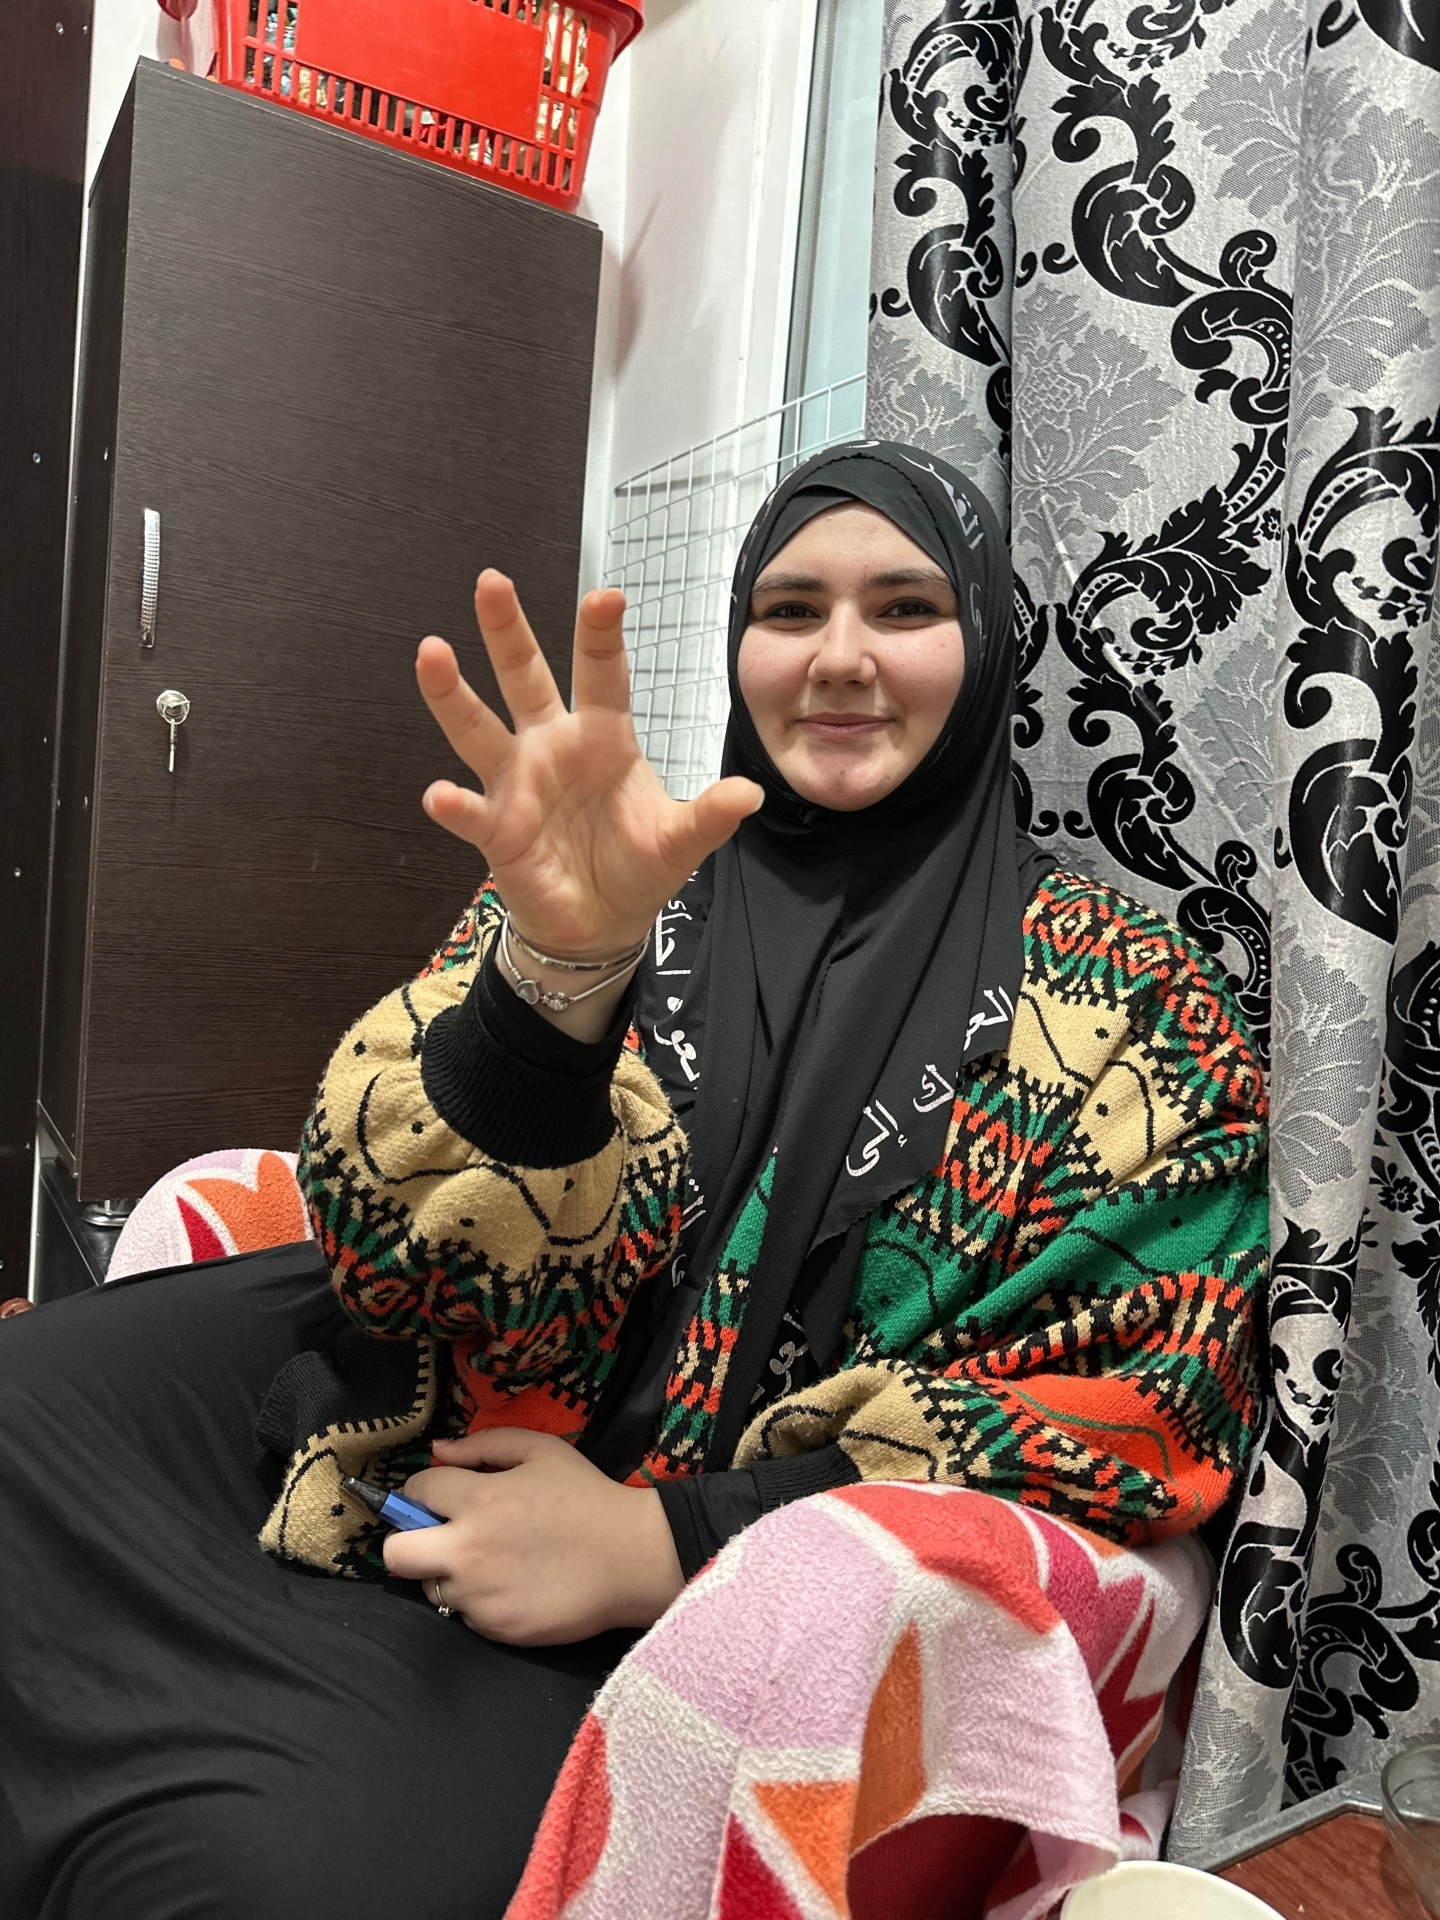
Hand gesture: grabbing